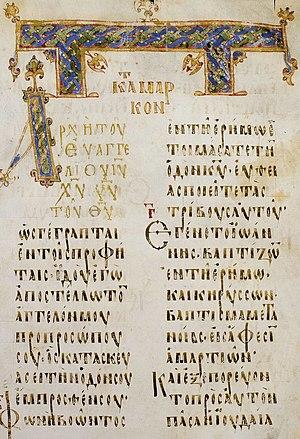
Codex_Boreelianus Polski: Codex_Boreelianus Italiano: Codex_Boreelianus
Le Codex Boreelianus portant le numéro de référence Fᵉ ou 09, ε 86, est un manuscrit de vélin du Nouveau Testament en écriture grecque onciale. C'est un manuscrit contenant le texte incomplet des quatre Évangiles.